Sky position (RA, Dec in degrees): 212.724, 16.172
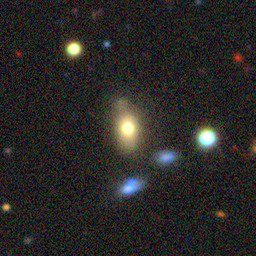
Galaxy morphology: In-between Round Smooth Galaxies